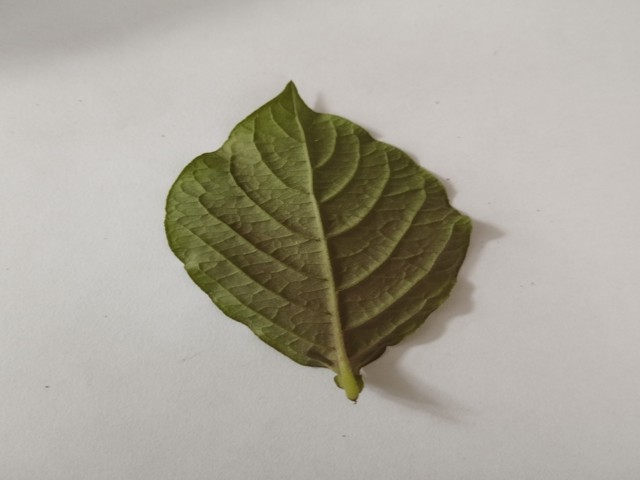
Plant: apang